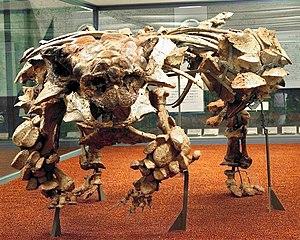
Saichania est un genre éteint de dinosaures ankylosaures de la fin du Crétacé supérieur.